Hugh Binning

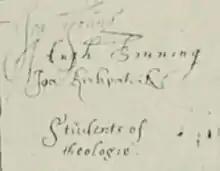
Hugh Binning's signature from the Solemn League and Covenant (5 December 1643)

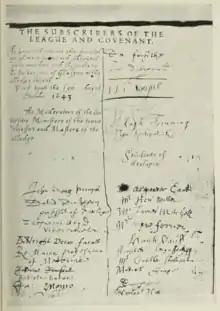
Signatures of subscribers on The Solemn League and Covenant of 5? December 1643

Hugh Binning (1627–1653) was a Scottish philosopher and theologian. He was born in Scotland during the reign of Charles I and was ordained in the (Presbyterian) Church of Scotland. He died in 1653, during the time of Oliver Cromwell and the Commonwealth of England.